Impeachment process against Richard Nixon

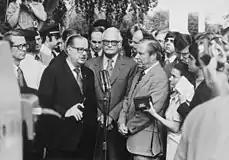
Senators Scott and Goldwater and Representative Rhodes hold an informal press conference following their August7 meeting with the president

On July 25, 1974, Democrat Barbara Jordan delivered a robust speech extolling the U.S. Constitution and its checks and balances. With a booming voice she declared: "I am not going to sit here and be an idle spectator to the diminution, the subversion, the destruction of the Constitution." Her denunciation of President Nixon's abuses of power stirred the nation and earned her national recognition and praise for her rhetoric, genuineness, and insight.